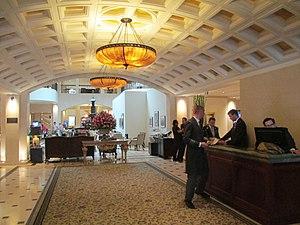
L’Hôtel Adlon Kempinski initialement Hôtel Adlon, est un établissement nec plus ultra situé dans le centre ville de Berlin, 77 avenue Unter den Linden, donnant sur la Porte de Brandebourg, édifiée sur la Pariser Platz, à proximité du Holocaust-Mahnmal ou Mémorial aux Juifs assassinés d'Europe. Il fait partie du Leading Hotels of the World.